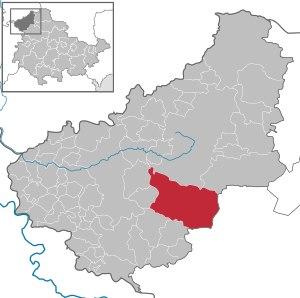
Dingelstädt est une ville allemande située dans l'arrondissement d'Eichsfeld en Thuringe.